Farkhunda Zahra Naderi

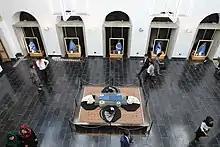

The artistic collection of "Chadari Vs. Lungi" represented the two opposing but related phenomenon of peace and war. In the exhibition, Farkhunda Zahra Naderi as the designer and creator of Chadari Design and the organizer of the exhibition depicted the various forms of patriarchal violence from traditional to modern styles against women in Afghanistan but promoted justice and rule of law for bringing sustainable peace. She exhibited the complex relations between peace and war, justice and revenge and men and women. The exhibition started with the cliché of women being victims and men the violators of her rights but within the details of her work she challenged the same concept (that gender per se cannot be the source of violence) by highlighting the role of justice through accountability and transparency in power regardless of gender differences to prevent the vicious circle of revenge and war in order to bring equality. Therefore, it is not only men who create violence but women also will be the cause of violence if she is also given power but there is no system and mechanism to hold her accountable. Hence, according to Naderi, it is the existence of injustice through unlimited, uncontrolled and unaccountable power of individuals/groups which can be the cause of violence from domestic to national level.